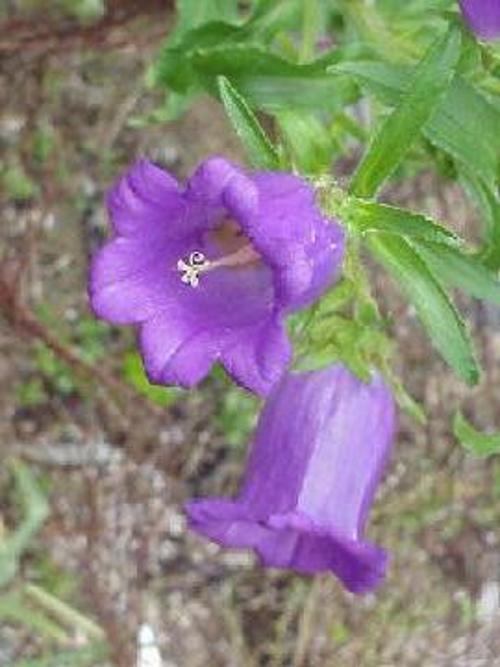
Label: canterbury bells